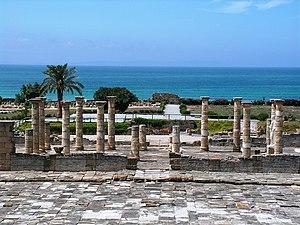
Baelo Claudia est une ancienne cité romaine, aujourd'hui en ruines, située à Bolonia, sur le territoire de la commune espagnole de Tarifa, en Andalousie. Située en bord de mer et protégée par les massifs montagneux de La Plata et de San Bartolomé, la cité bénéficiait d'un environnement favorable à son épanouissement, axé sur la pêche et ses activités dérivées.